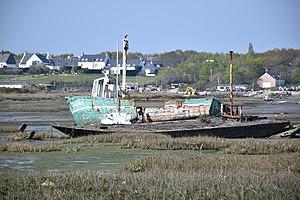
Île de Boëd - Cimetière de bâteaux
L’île de Boëd est une île du golfe du Morbihan, en France.